Cedynia

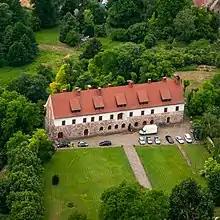
Old Cistercian monastery

With adjacent Lubusz Land in the south, the town became a part of the "Neumark" acquisitions of the Ascanian margraves John I and of Otto III of Brandenburg in 1248/52. In 1278 the Cistercians from nearby Chorin Abbey erected a nunnery there, which was secularised in 1555 and finally dissolved in 1611, after the Reformation. In 1373 the town became part of the Lands of the Bohemian (Czech) Crown, ruled by the Luxembourg dynasty. In 1402, the Luxembourgs reached an agreement with Poland, upon which Poland was to buy and re-incorporate the region, but eventually the Luxembourgs sold it to the Teutonic Order. In 1454 the Teutonic Knights sold the town to the Margraviate of Brandenburg in order to raise funds for war with Poland.